Dismemberment

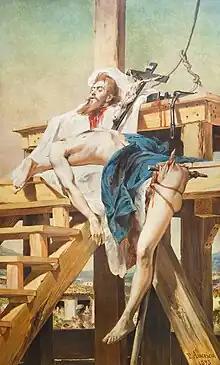
"Tiradentes Quartered", Pedro Américo (1893)

In the Holy Roman Empire emperor Charles V's 1532 Constitutio Criminalis Carolina specifies how "every" dismemberment (quartering) should ideally occur: